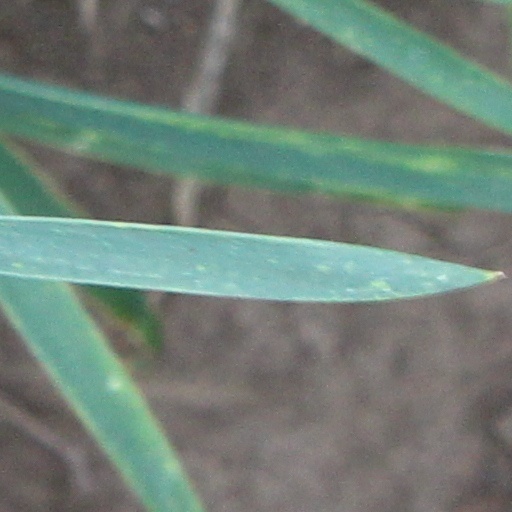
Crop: wheat